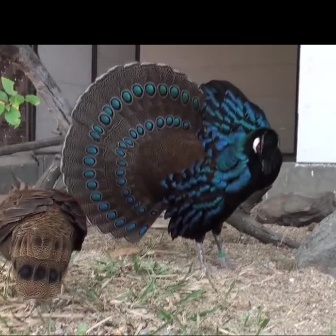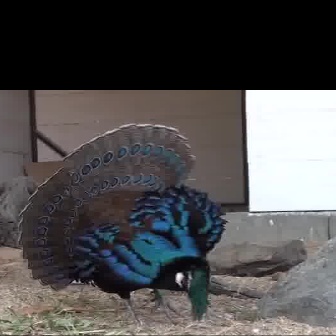
  Please identify the target specified by the bounding box [59,61,282,284] in the first image and locate it in the second image. Return the coordinates in [x_min,y_min,x_max,y_max] format.
Answer: [14,122,227,335]